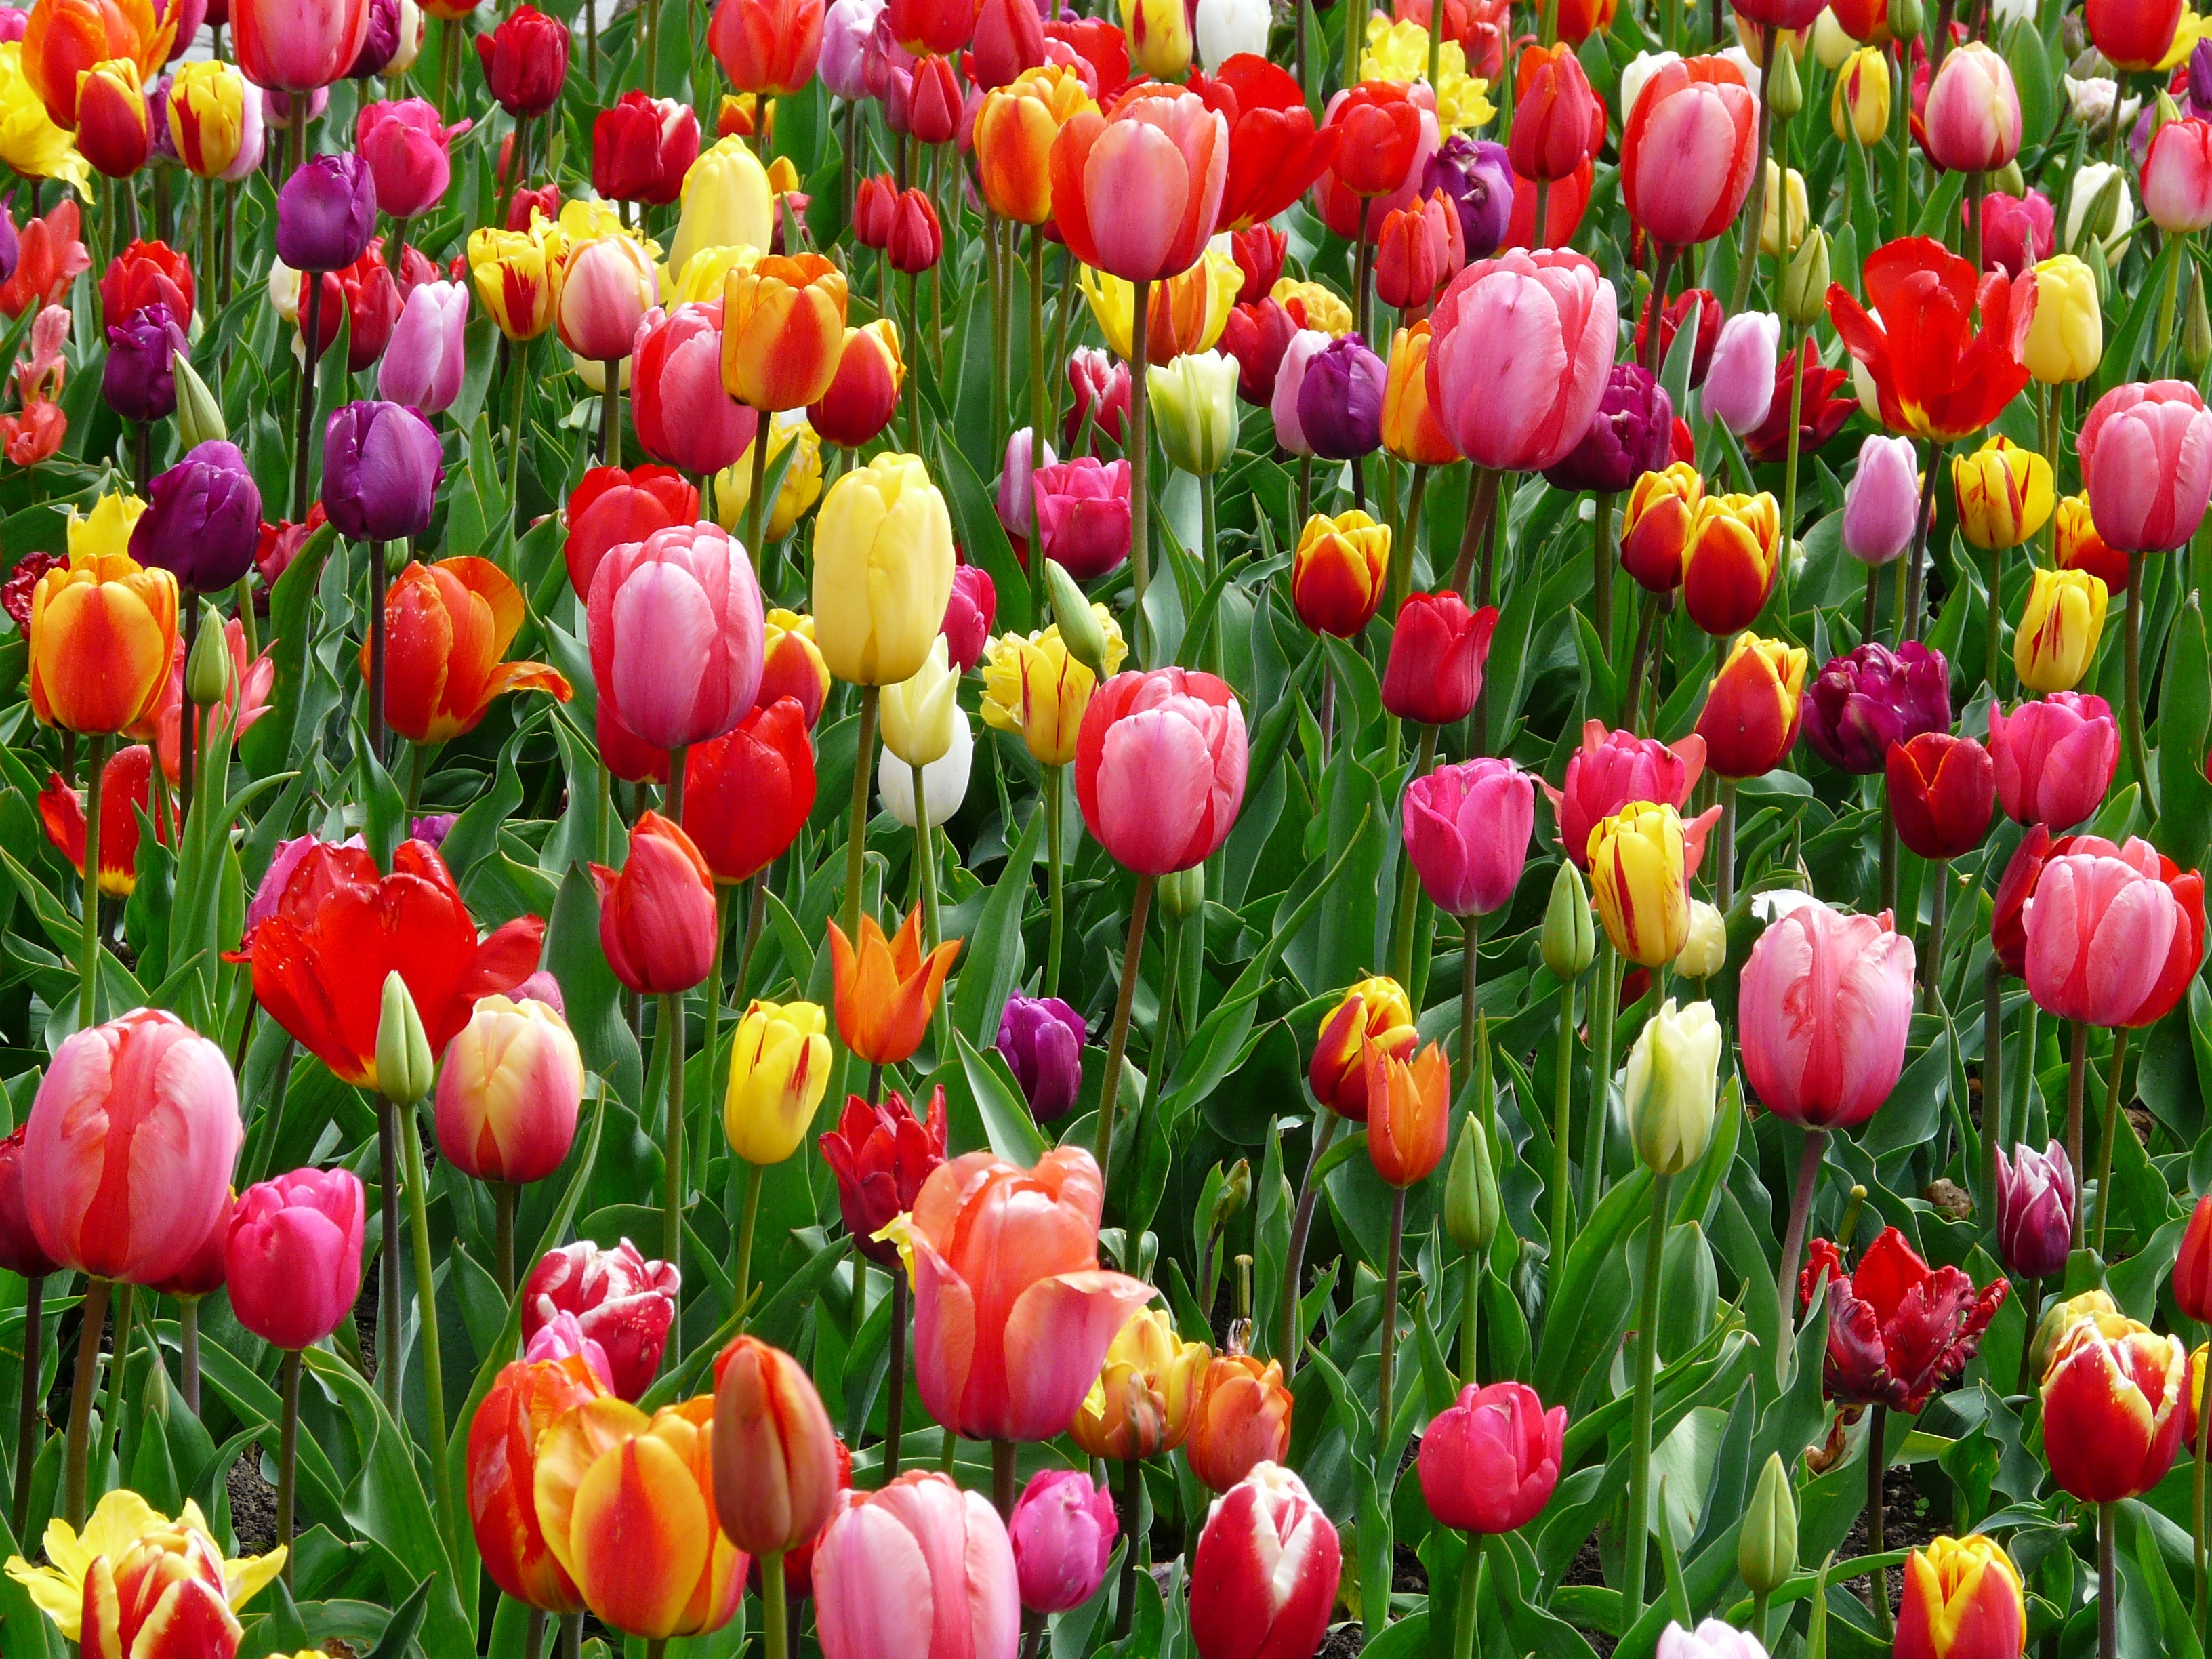
landscape, nature, outdoor, blossom, light, plant, white, sunlight, flower, purple, petal, bloom, floral, idyllic, tulip, spring, red, colourful, color, park, fresh, colorful, yellow, garden, flora, flowers, flower bed, cheerful, background image, background, design, happy, happiness, bed, bright, multicolored, joy, all, rays, beautiful, day, tulips, magenta, planting, floristry, tulipa, ornamental plant, blossomed, sunny day, tulpenbluete, flowering plant, joy of life, lily family, floral design, tulip field, yellow tumor, land plant, glu ck, agricultural scene, flower abundance, garden cups, tulip meadow, plant bed